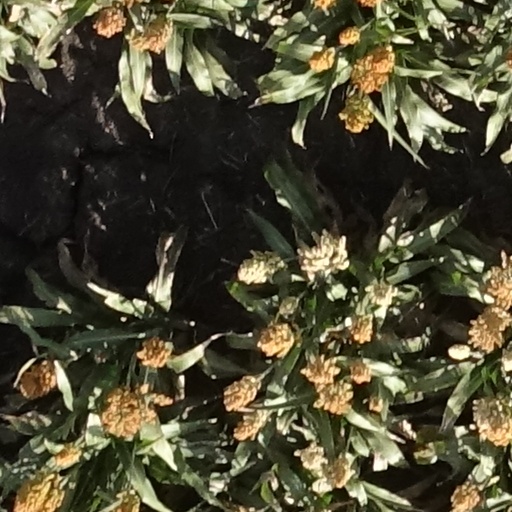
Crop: sorghum